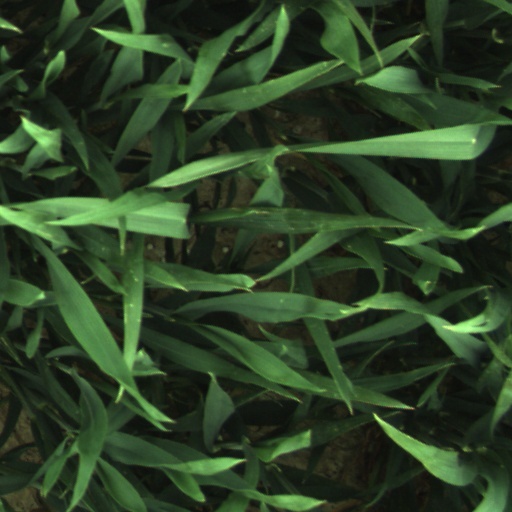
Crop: wheat